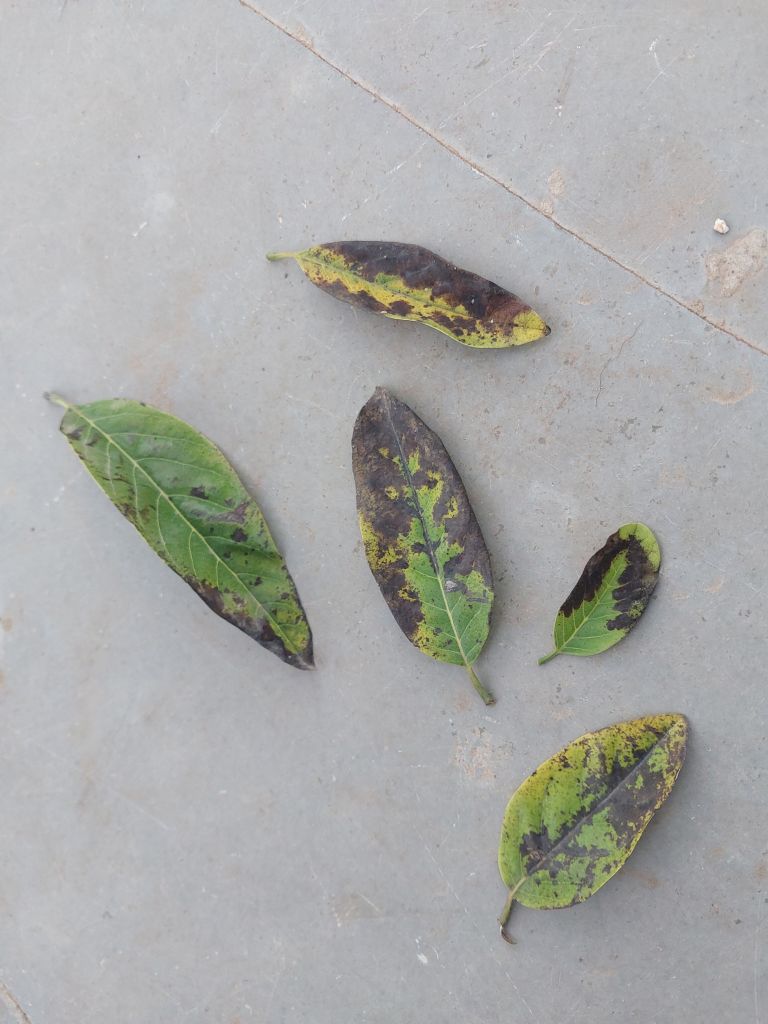
Disease label: Leaf spot on Leaves